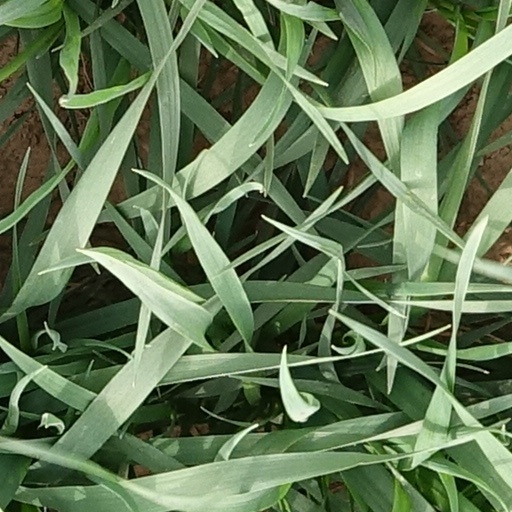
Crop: wheat